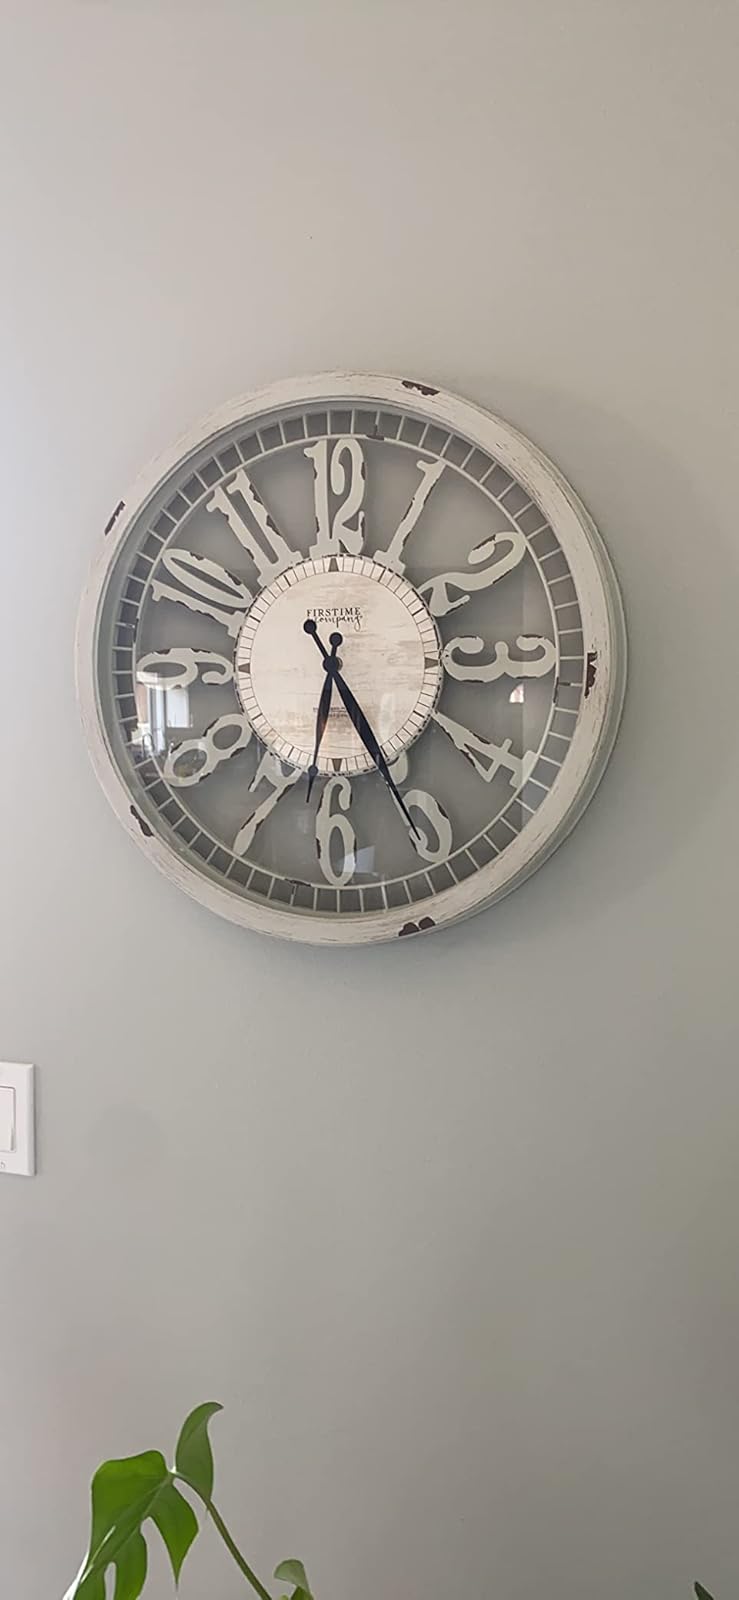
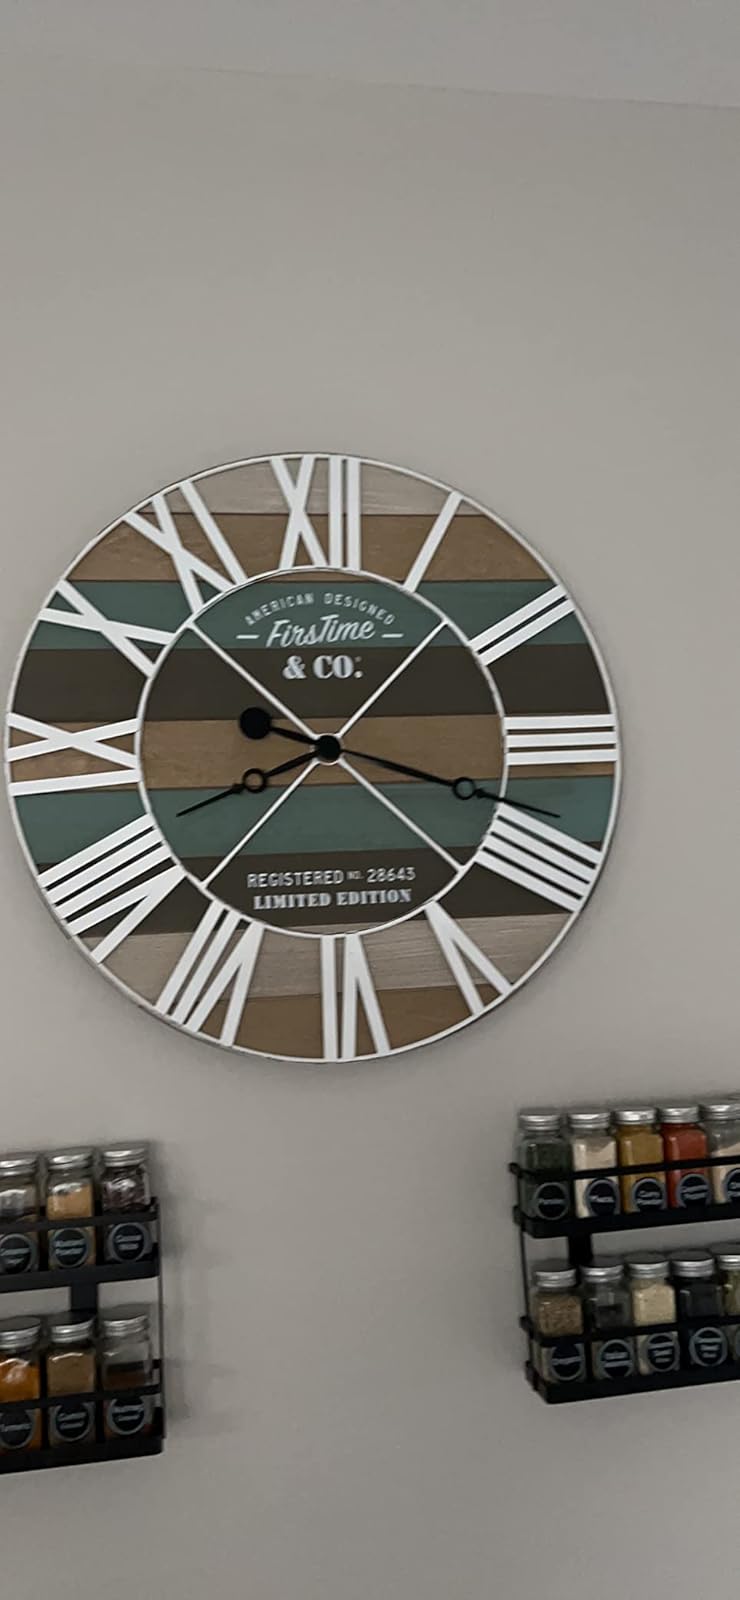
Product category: clock
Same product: no